Salafi jihadism

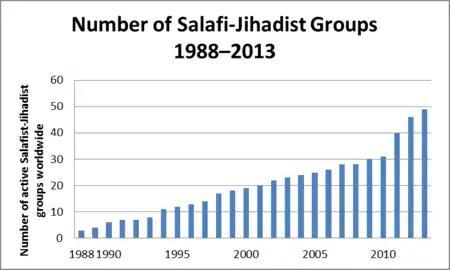
(Data from <a href="https%3A//www.rand.org/content/dam/rand/pubs/research_reports/RR600/RR637/RAND_RR637.pdf">A Persistent Threat, The Evolution of al Qa’ida and Other Salafi Jihadists

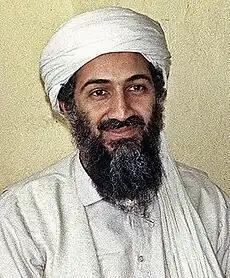
Osama bin Laden, founder of the Salafi jihadist organization al-Qaeda

Gilles Kepel writes that the Salafis whom he encountered in Europe in the 1980s, were "totally apolitical". However, by the mid-1990s, he met some who felt jihad in the form of "violence and terrorism" was "justified to realize their political objectives". The mingling of many Salafists who were alienated from mainstream European society with violent jihadists created "a volatile mixture".